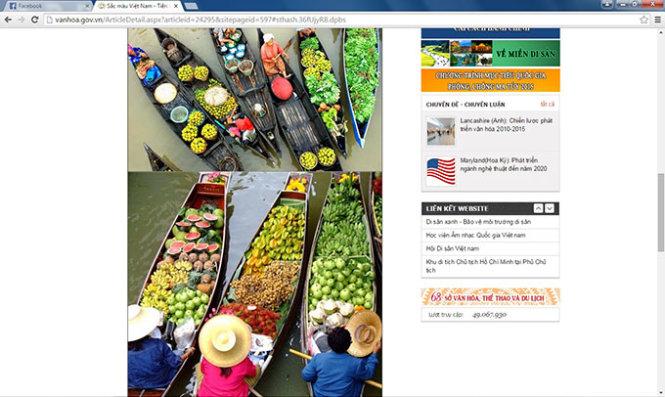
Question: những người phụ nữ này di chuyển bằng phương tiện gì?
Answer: di chuyển bằng thuyền